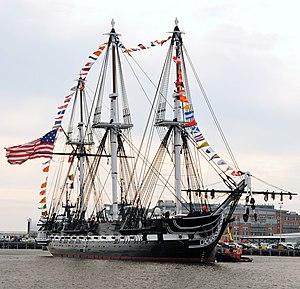
Les six frégates originelles de l'United States Navy sont les six navires dont la construction a été autorisée par le Congrès des États-Unis, par son Naval Act du 27 mars 1794. Ce sont les premiers navires militaires du pays nouvellement indépendant. Conçues par Joshua Humphreys, ces frégates sont assez puissantes pour engager les frégates françaises ou britanniques et assez rapides pour pouvoir échapper à un navire de ligne.
L'USS Constitution est une frégate en bois à trois-mâts de l'United States Navy. Baptisée par le président George Washington d'après la Constitution des États-Unis, elle est le plus vieux navire de guerre encore à flot dans le monde. Lancée en 1797, la Constitution était l'une des six frégates originelles de l'United States Navy autorisées par le Naval Act de 1794 et la troisième à être construite. L'architecte naval Joshua Humphreys conçut les frégates pour qu'elles soient les navires capitaux de la jeune marine américaine ; la Constitution et ses sister-ships étaient donc plus grands et mieux armés que les frégates standards de l'époque. Construite à Boston dans le Massachusetts dans le chantier naval d'Edmund Hartt, elle eut pour premières missions de fournir une protection pour les navires marchands américains lors de la Quasi-guerre avec la France et de lutter contre les pirates barbaresques durant la guerre de Tripoli.
Le George Washington Masonic National Memorial est un édifice maçonnique situé à Alexandria en Virginie et construit en l'honneur de George Washington. Conçu par l'architecte américain Harvey Wiley Corbett selon plusieurs styles architecturaux, sa tour s'inspire de l'ancien phare d'Alexandrie en Égypte. Bâti entre 1923 et 1932, il est inauguré en mai 1932 en présence du président Herbert Hoover et de très nombreuses personnalités politiques, religieuses et maçonniques. Les travaux d’aménagement et de décoration intérieure se poursuivent pendant plus de trente ans et se terminent à la fin des années 1970. Le mémorial porte la devise : « Pour inspirer l'humanité, à travers l'éducation, à imiter et promouvoir les vertus, le caractère et la vision de George Washington, l'homme, le maçon et Père de notre pays ». À l'opposé des pratiques maçonniques courantes, c'est le seul bâtiment maçonnique soutenu et maintenu par les 52 grandes loges des États-Unis et par plus de deux millions de francs-maçons américains qui souhaitent exprimer au travers du temps et dans la beauté l'estime indéfectible que les francs-maçons des États-Unis lui portent.